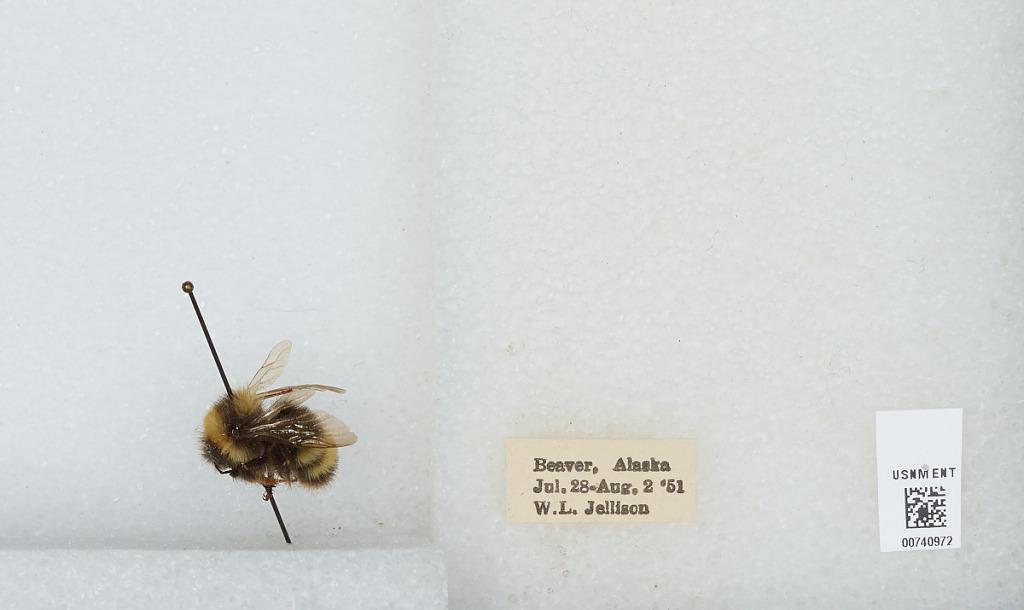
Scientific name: Bombus (Bombus) occidentalis Greene
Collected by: W. Jellison
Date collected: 1951-7-28
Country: United States
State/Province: Alaska
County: Yukon-Koyukuk
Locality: Beaver
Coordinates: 66.3597, -147.398